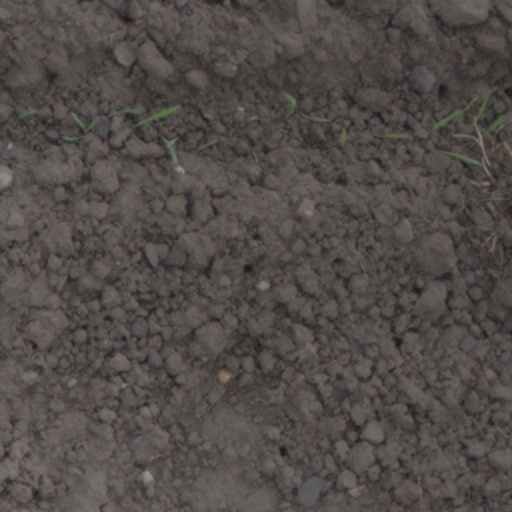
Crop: wheat